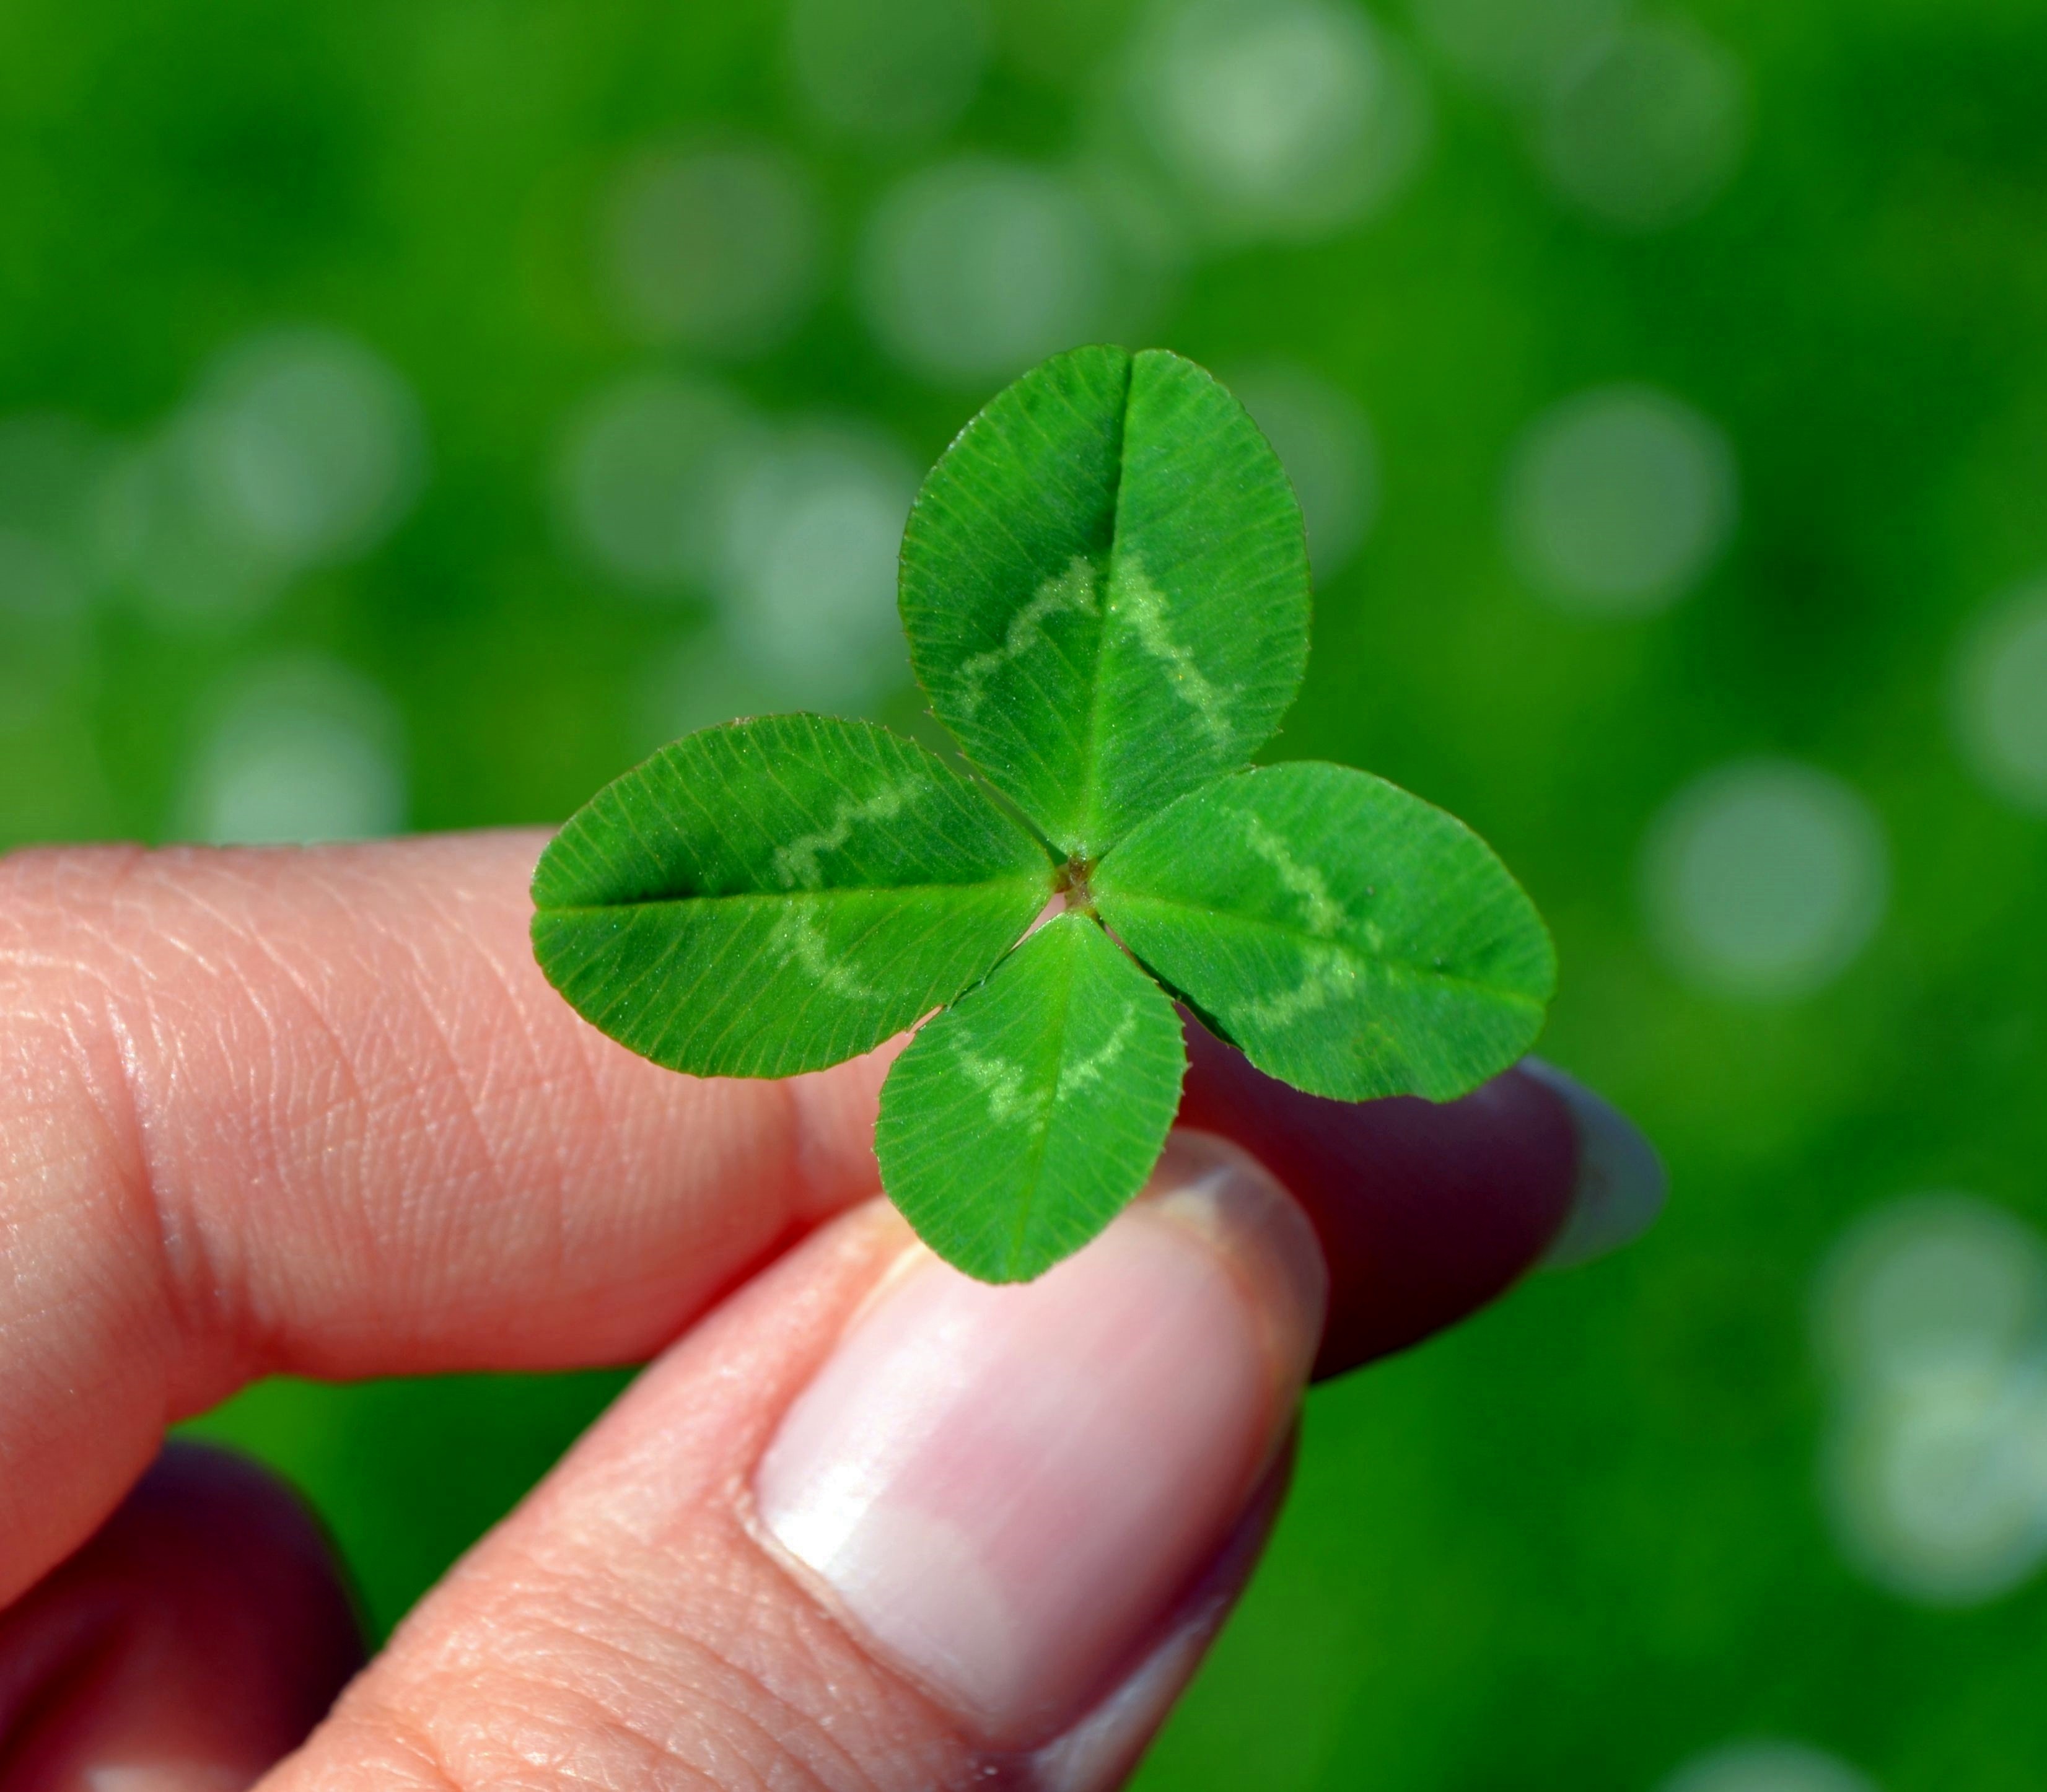
plant, leaf, flower, petal, green, herb, botany, flora, clover, klee, macro photography, flowering plant, lucky charm, four leaf clover, lucky clover, annual plant, land plant, trifolieae